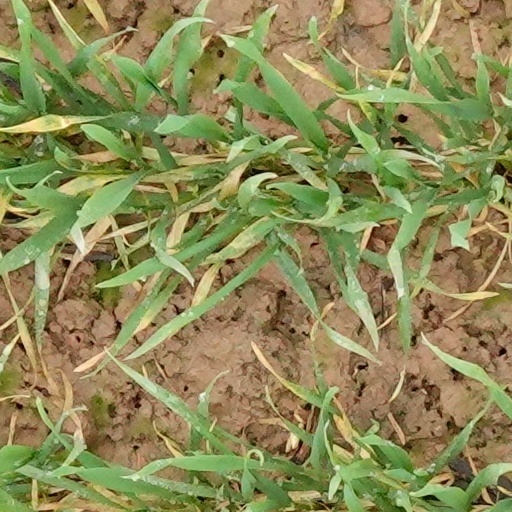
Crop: wheat